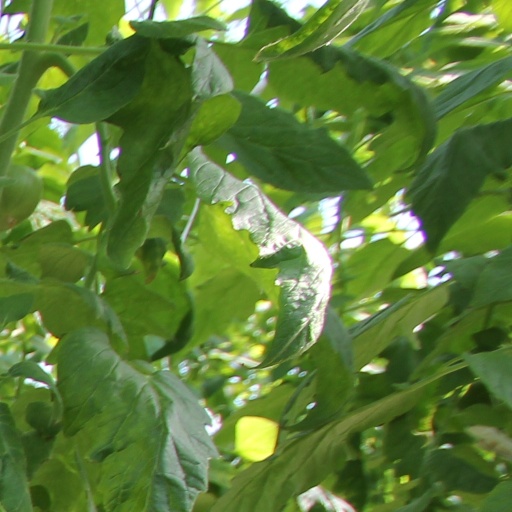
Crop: tomato